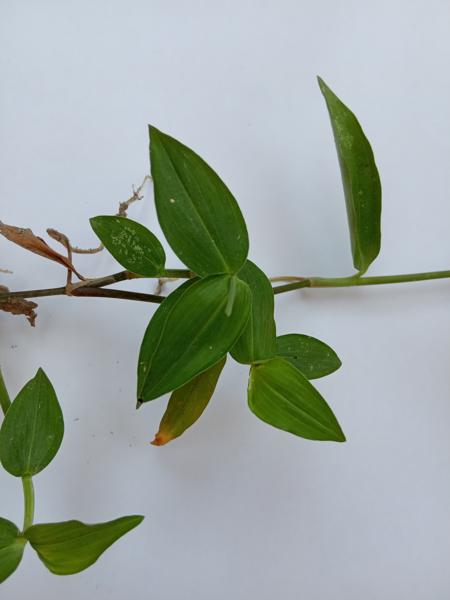
Weed species: Commelina benghalensis